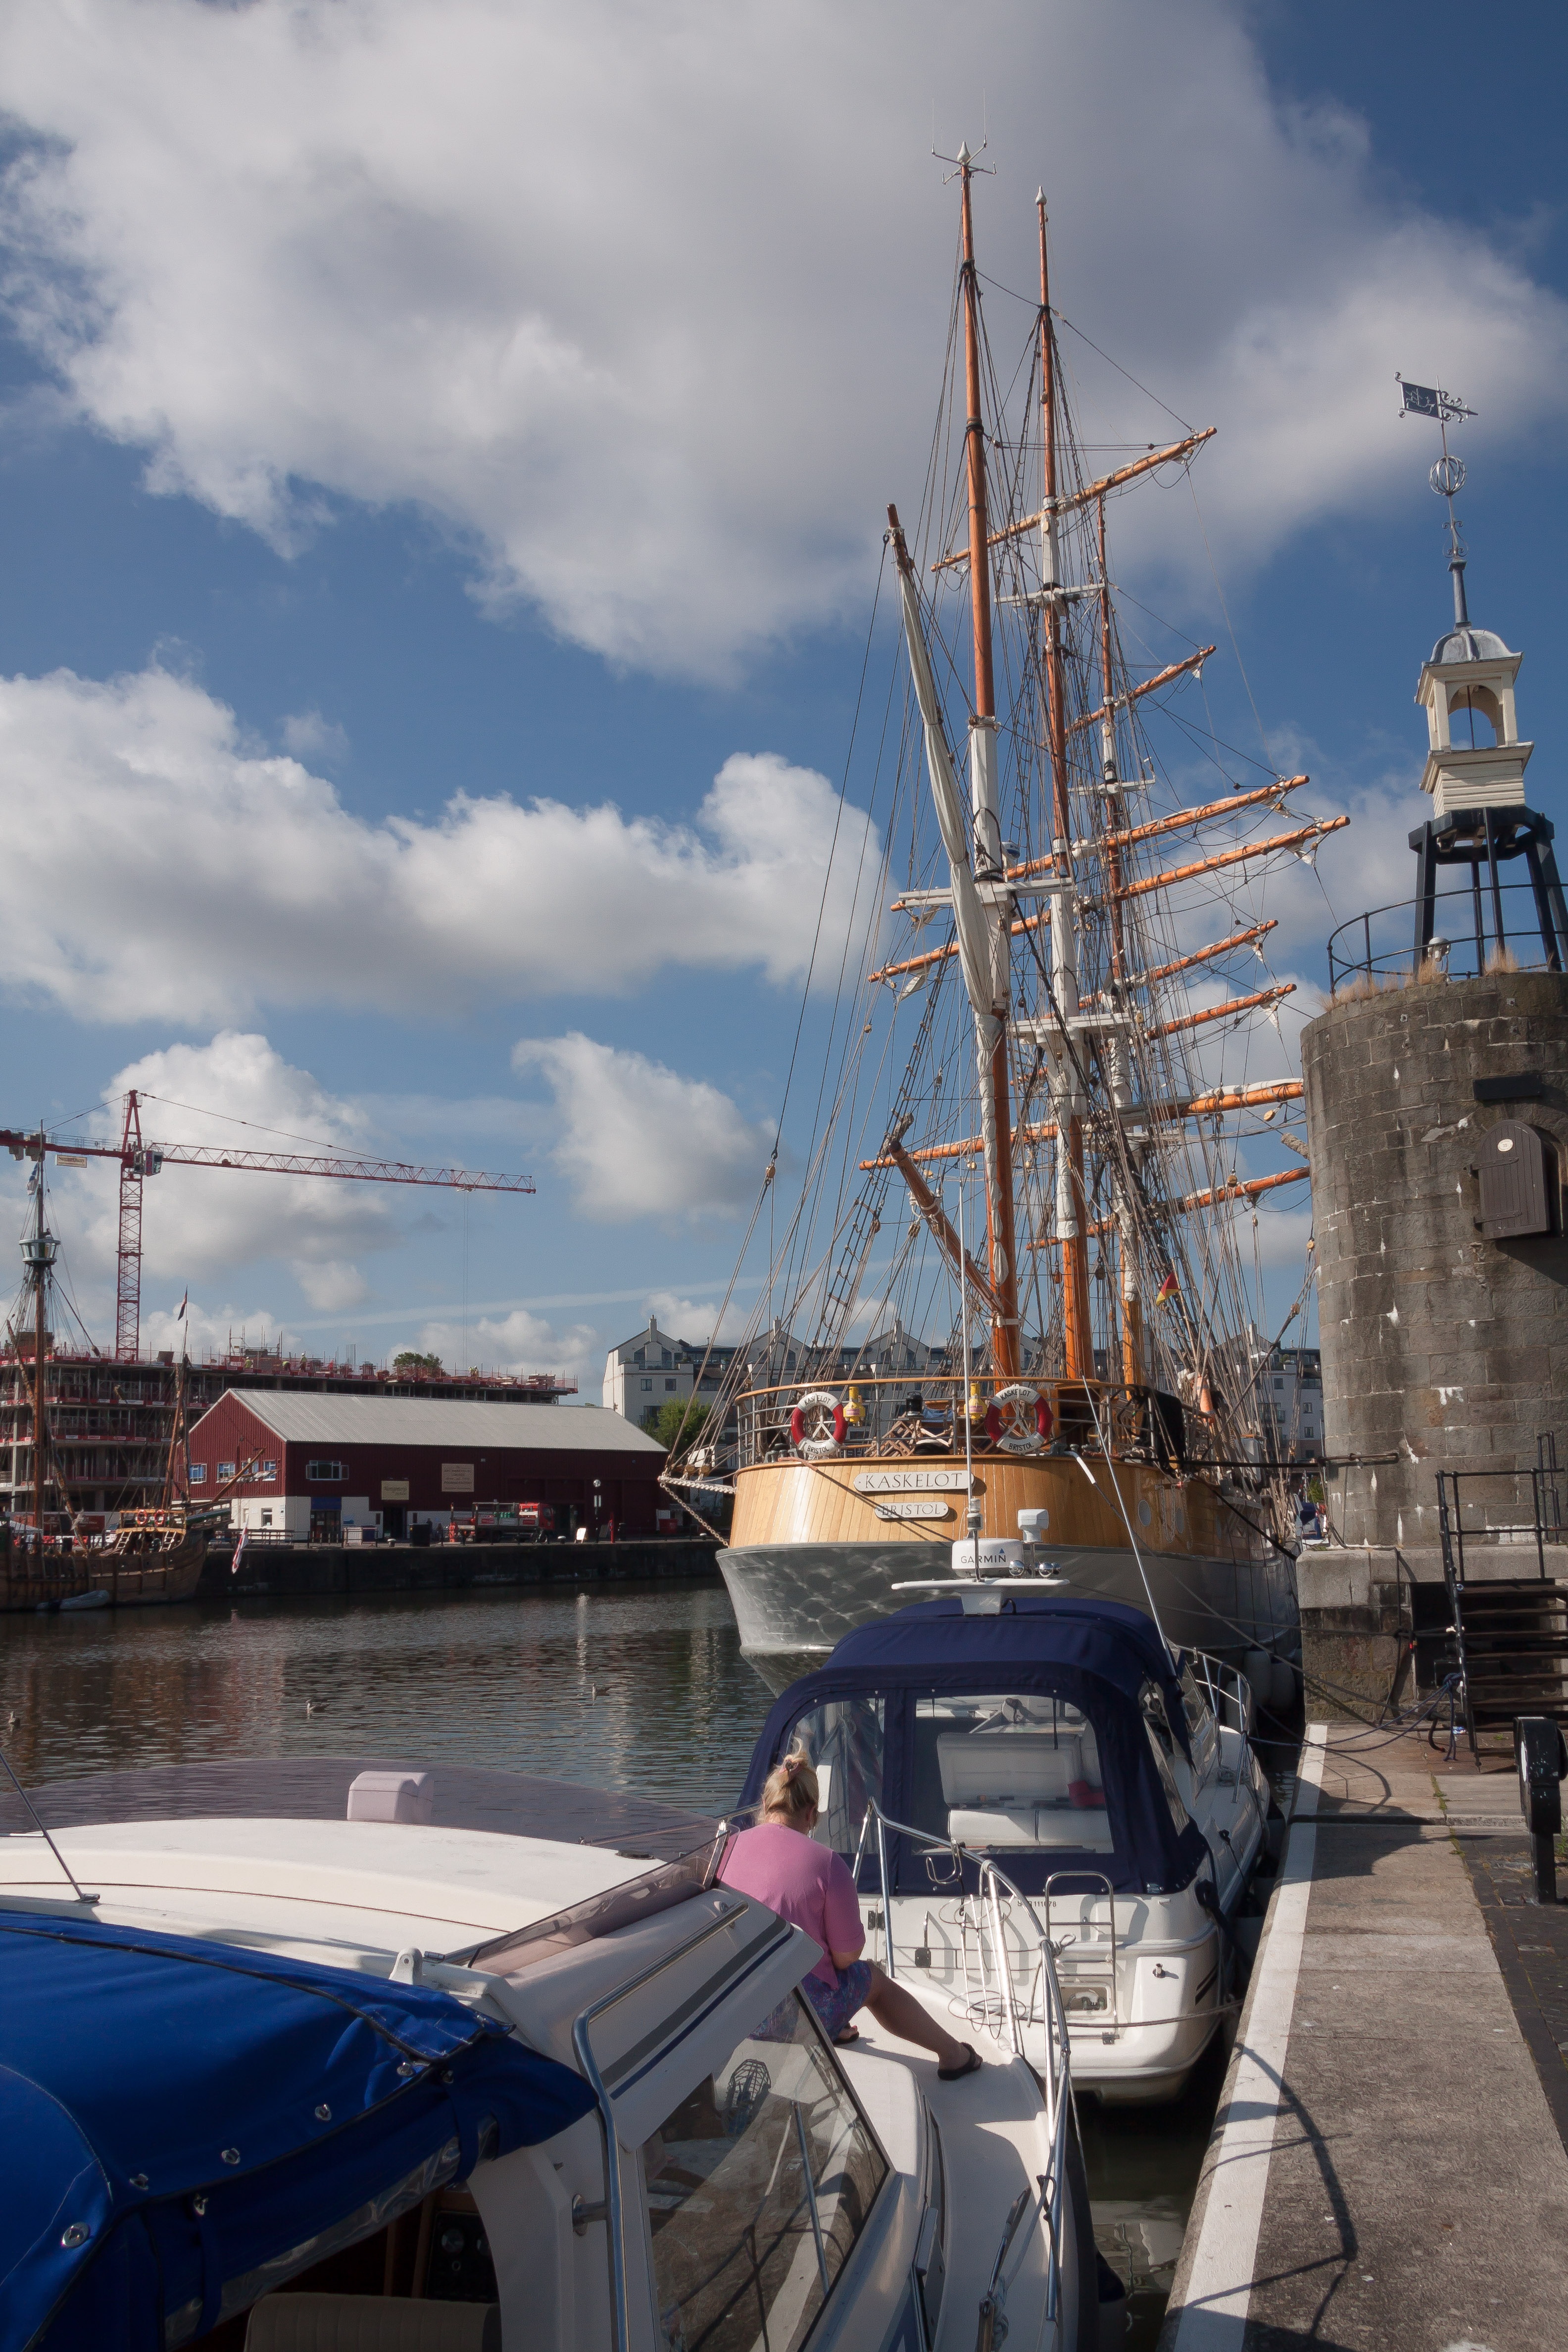
sea, water, dock, boat, ship, boot, vehicle, mast, rigging, harbor, marina, port, infrastructure, sail, sailing vessel, masts, watercraft, sailing ship, fishing vessel, cordage, tall ship, three masted